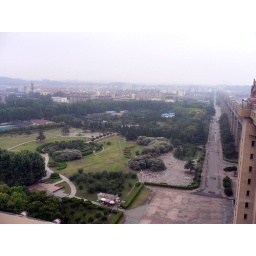
View from a tower of the bridge over the 'Yangtse River'.